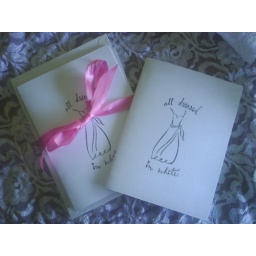
supplies: white cardstock;all dressed in white stamper; pink ribbon, &amp;amp; pink marker